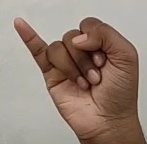
ASL sign: J